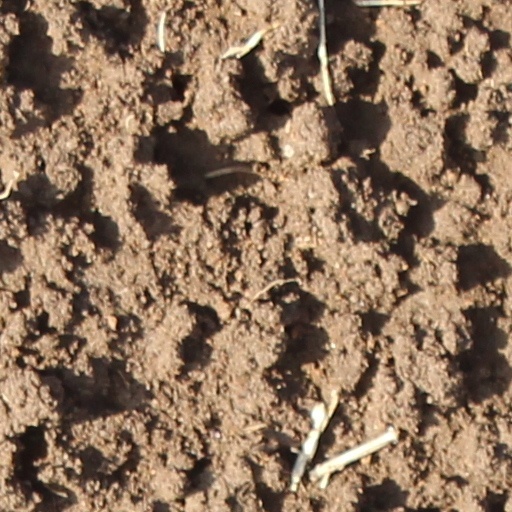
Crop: wheat